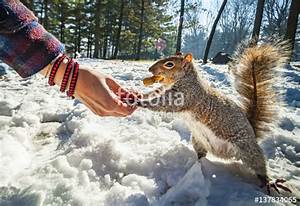
Label: scoiattolo